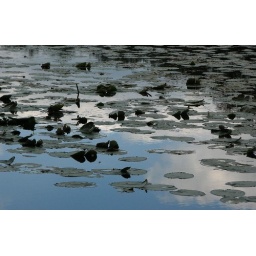
flowers in the water